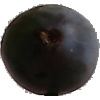
Label: Plum 3